Mitsubishi MU-2

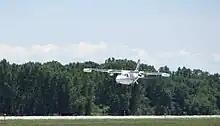
MU-2 landing

Work on the MU-2, Mitsubishi's first postwar aircraft design, began in 1956. Designed as a light twin turboprop transport suitable for a variety of civil and military roles, the MU-2 first flew on 14 September 1963. This first MU-2, and the three MU-2As built, were powered by the Turbomeca Astazou turboprop.